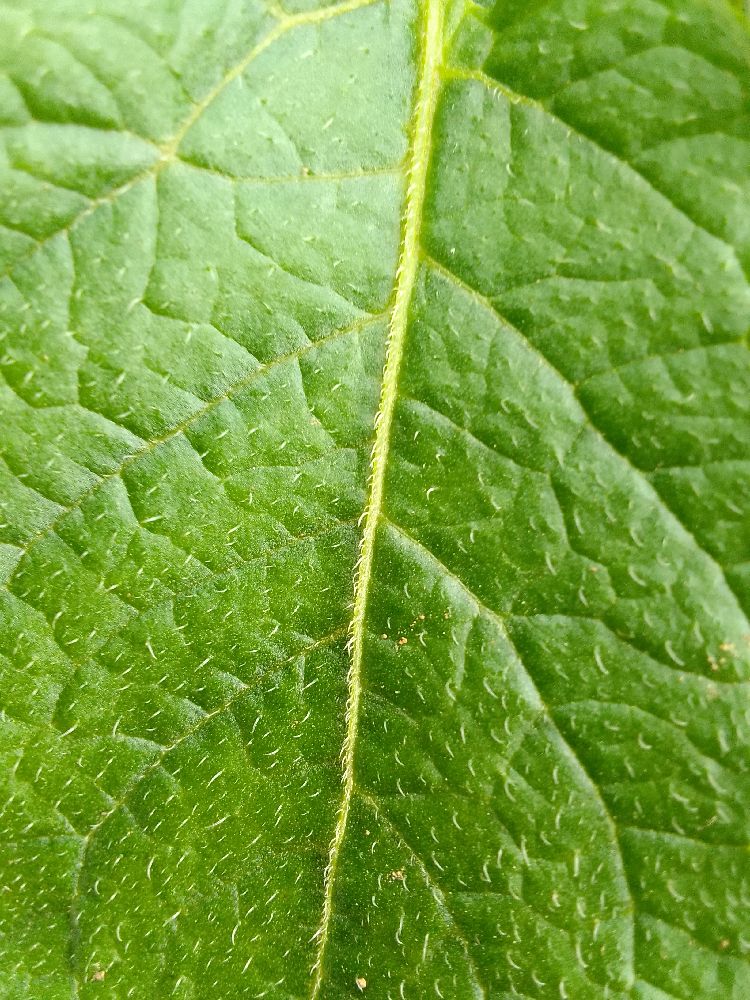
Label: Healthy